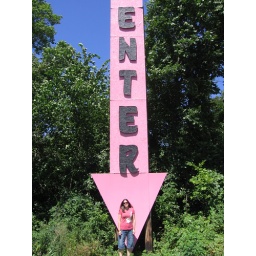
Leigh standing in front of a giant Pink enter sign outside of Nostalgiaville.